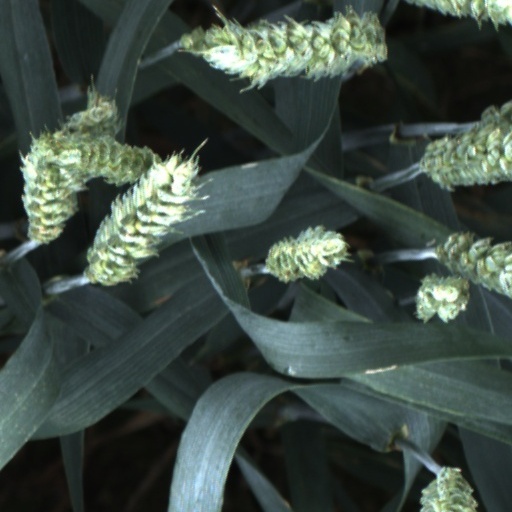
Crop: wheat